Submarine eruption

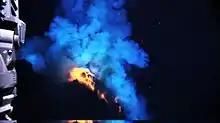
Submarine eruption at West Mata

Submarine eruptions are volcano eruptions which take place beneath the surface of water. These occur at constructive margins, subduction zones, and within tectonic plates due to hotspots. This eruption style is far more prevalent than subaerial activity. For example, it is believed that 70 to 80% of the Earth's magma output takes place at mid-ocean ridges.